Metabolic syndrome

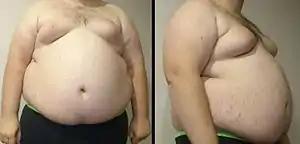
A man with marked central obesity, a hallmark of metabolic syndrome. His weight is 182 kg (400 lbs), height 185 cm (6 ft 1 in), and body mass index (BMI) 53 (normal 18.5 to 24.9).

Metabolic syndrome is a clustering of at least three of the following five medical conditions: abdominal obesity, high blood pressure, high blood sugar, high serum triglycerides, and low serum high-density lipoprotein (HDL).